Theodore Tilton

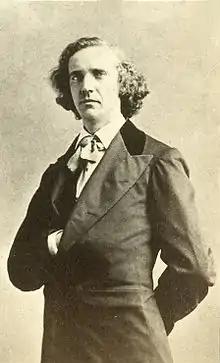
Tilton circa 1870

Theodore Tilton (October 2, 1835 – May 29, 1907) was an American newspaper editor, poet and abolitionist. He was born in New York City to Silas Tilton and Eusebia Tilton (same surname). On his twentieth birthday, October 2, 1855, he married Elizabeth Richards. Tilton's newspaper work was fully supportive of abolitionism and the Northern cause in the American Civil War.